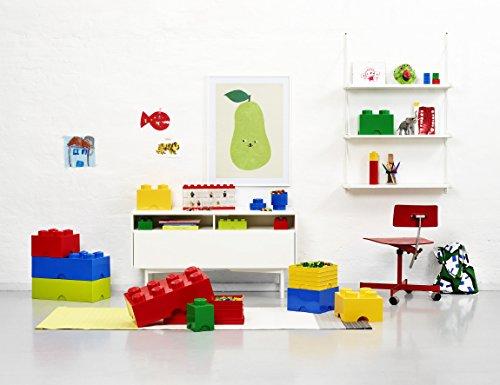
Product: LEGO 8-Brick Storage Box, Bright Red
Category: Toys & Games | Building Toys
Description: Plastic - polypropylene pp, pvc free.
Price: $24.98
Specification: ProductDimensions:19.7x9.8x7.1inches|ItemWeight:2.2pounds|ShippingWeight:4.65pounds(Viewshippingratesandpolicies)|Manufacturer:LEGO|ASIN:B008KQ1X3O|DomesticShipping:ItemcanbeshippedwithinU.S.|InternationalShipping:ThisitemcanbeshippedtoselectcountriesoutsideoftheU.S.LearnMore|Itemmodelnumber:40041730